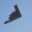
Label: airplane